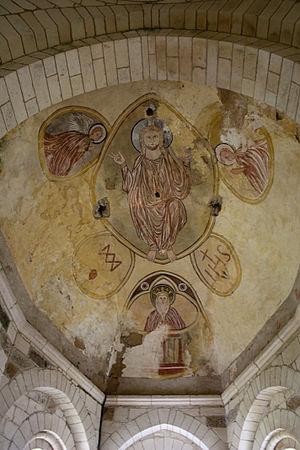
L'église Saint-Laurent-et-Notre-Dame de Gargilesse-Dampierre est une église catholique française. Elle est située sur le territoire de la commune de Gargilesse-Dampierre, dans le département de l'Indre, en région Centre-Val de Loire.